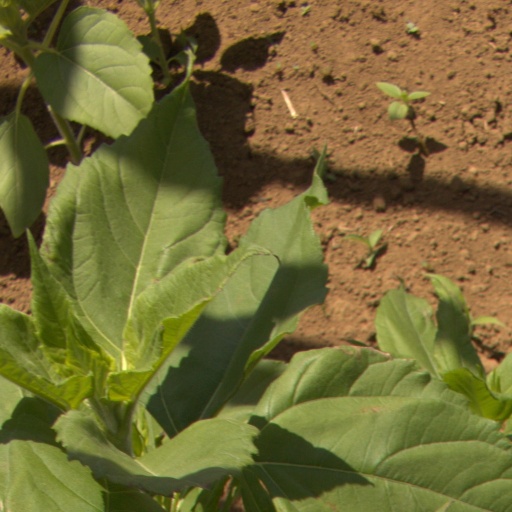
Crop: Jerusalem artichoke